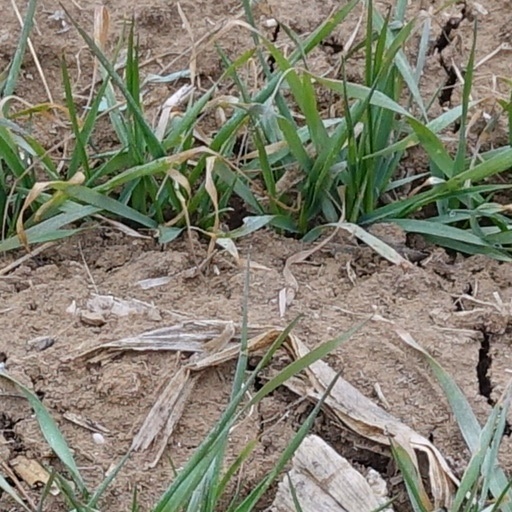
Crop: wheat